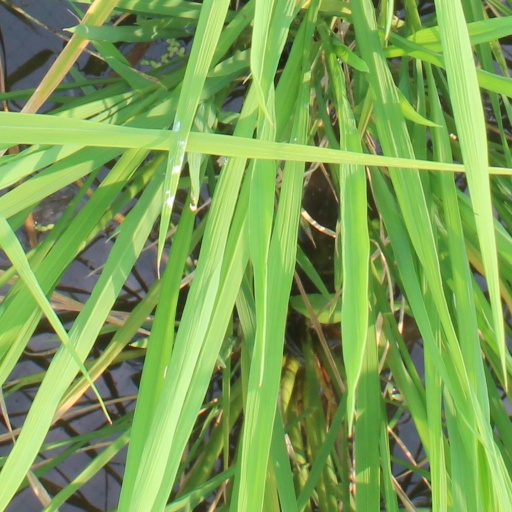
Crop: rice